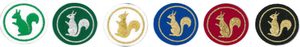
Badges ecureuil
Le niveau des archers peut être déterminé d'après les distinctions obtenues, soit hors concours, dans son club, soit lors de concours officiels dont la discipline permet l'obtention de distinctions. Les distinctions doivent être demandées par l'archer et ne sont donc pas automatiquement attribuées.